Bakery token

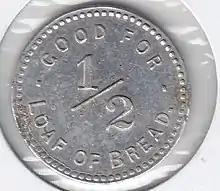
Bakery token from Deseronto, Ontario

A bakery token is a form of commercial token sold by and used in bakeries in the United States and postconfederation Canada primarily in the late 19th and early 20th century. The tokens, usually made of brass, copper or aluminum, were given in lieu of change as a way of encouraging customers to return to the store. They were also given to suppliers in smaller locations as partial payments. They came in denominations of 1/2, 1, and 2 loaf.